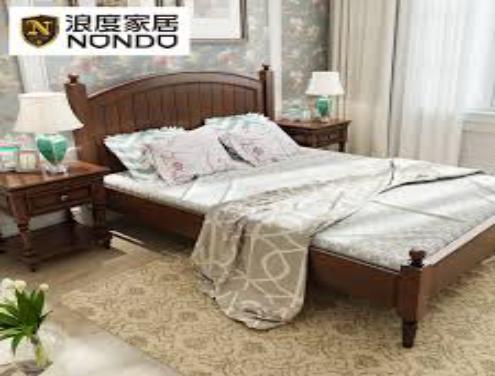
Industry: Necessities